Rajasthan Board of Secondary Education

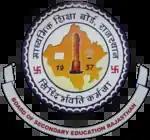
Seal of Board of Secondary Education Rajasthan

The Board of Secondary Education, Rajasthan (RBSE) is a State Level board of education in the Indian state Rajasthan, for public and private schools, controlled and managed by the Government of Rajasthan. Also The Board is recognised Nationally. The board is responsible for promotion and development of secondary education in Rajasthan state. RBSE was Established in the year 1957 and constituted under the Rajasthan Secondary Education Act 1957.All schools affiliated to RBSE follow the NCERT curriculum especially from class 6 to 12. The current Chairperson of RBSE is Laxmi Narayan Mantri (IAS).